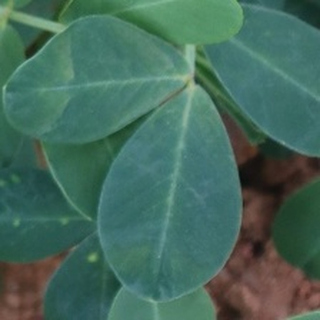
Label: healthy_groundnut